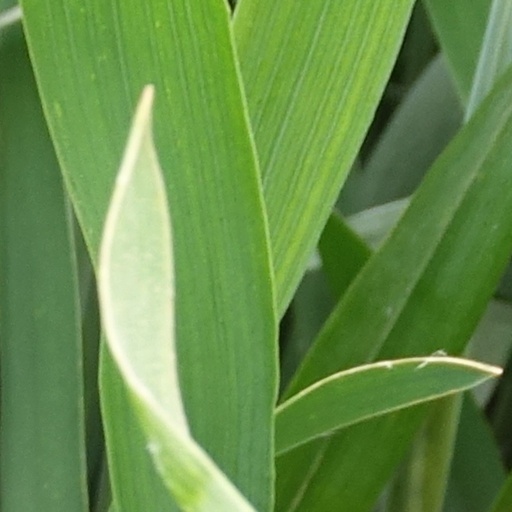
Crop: wheat